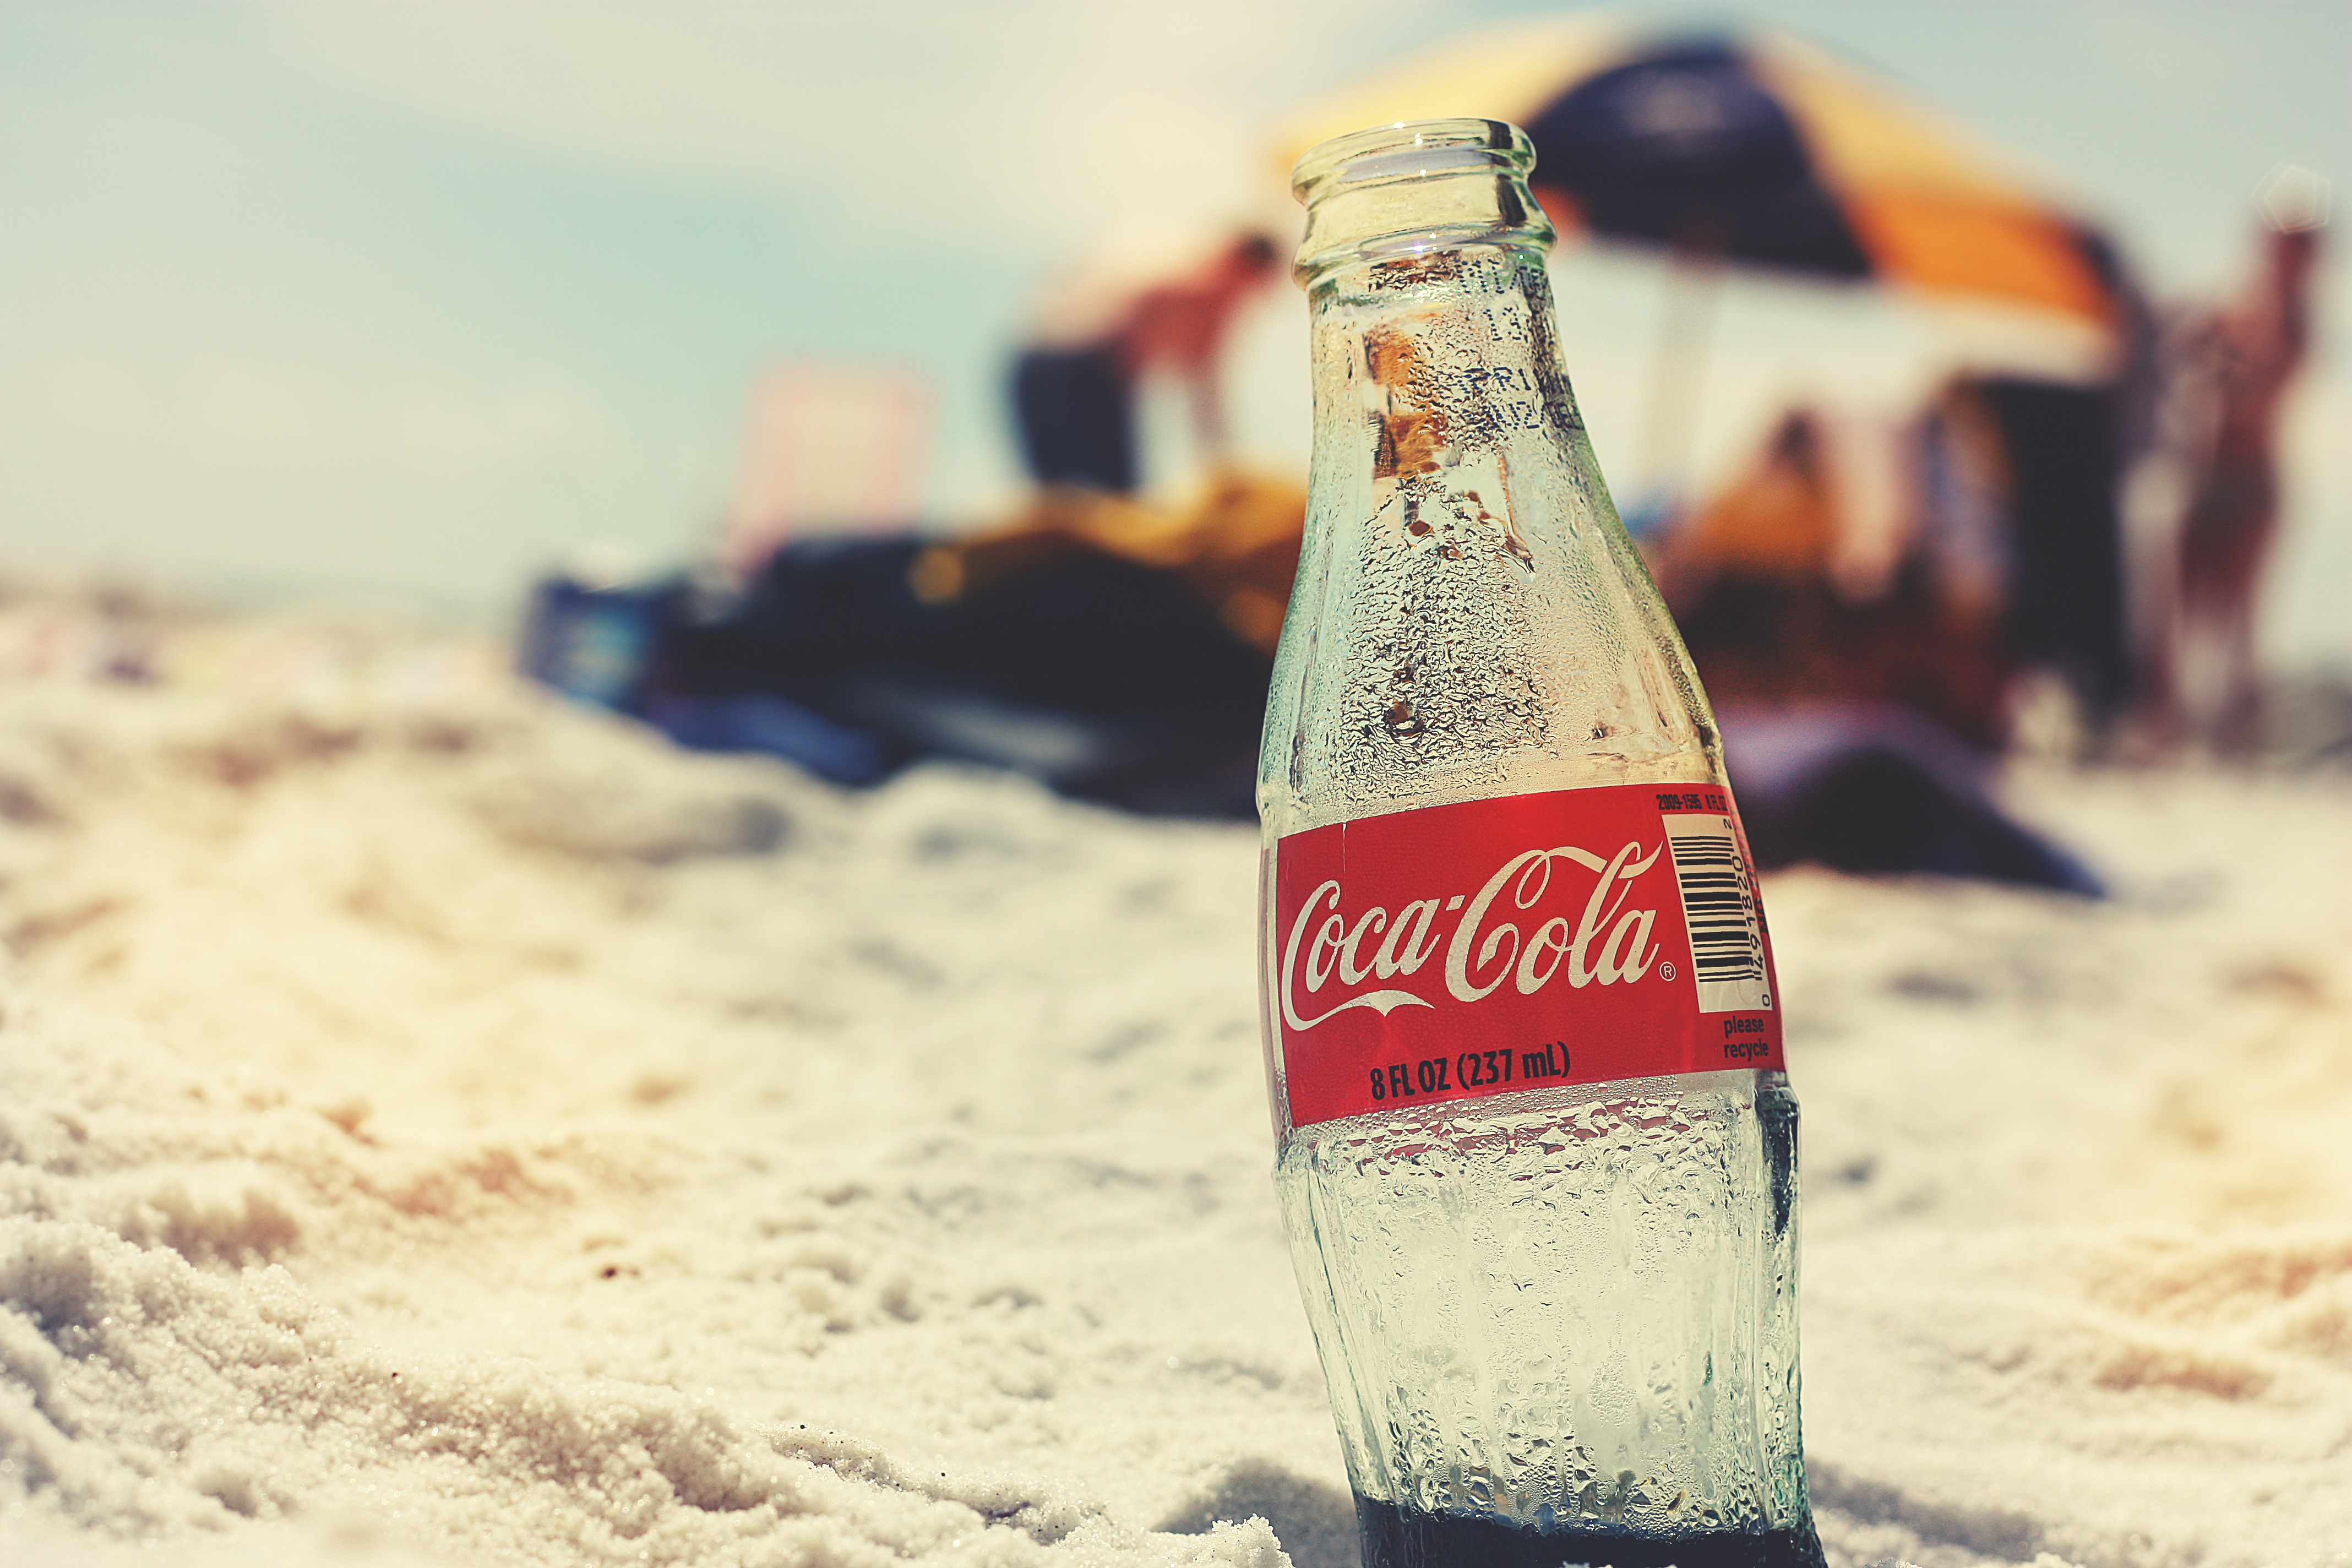
beach, ocean, cold, wine, vintage, sweet, retro, glass, summer, ice, reflection, relax, color, beverage, drink, bottle, beer, bubble, alcohol, coca cola, caffeine, cool, icy, hot, refreshment, coca, cola, soda, noon, refreshing, taste, soft drink, alcoholic beverage, distilled beverage, carbonated soft drinks